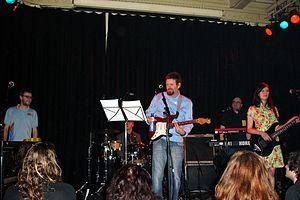
Scritti Politti est un groupe de post-punk britannique, originaire de Leeds, Yorkshire, en Angleterre.